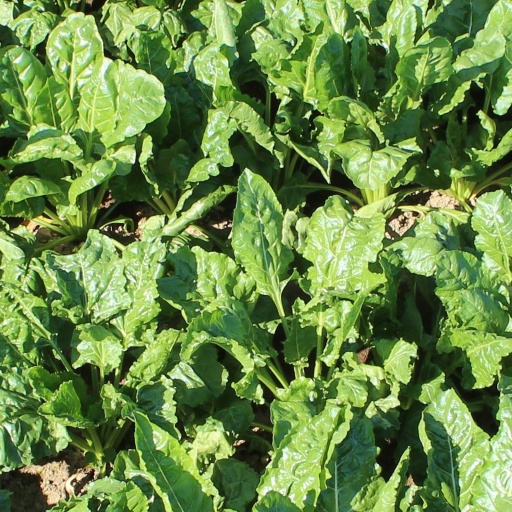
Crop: sugar beet